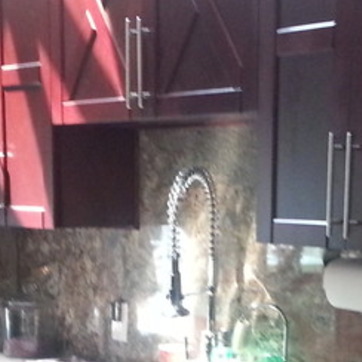
Material: metal